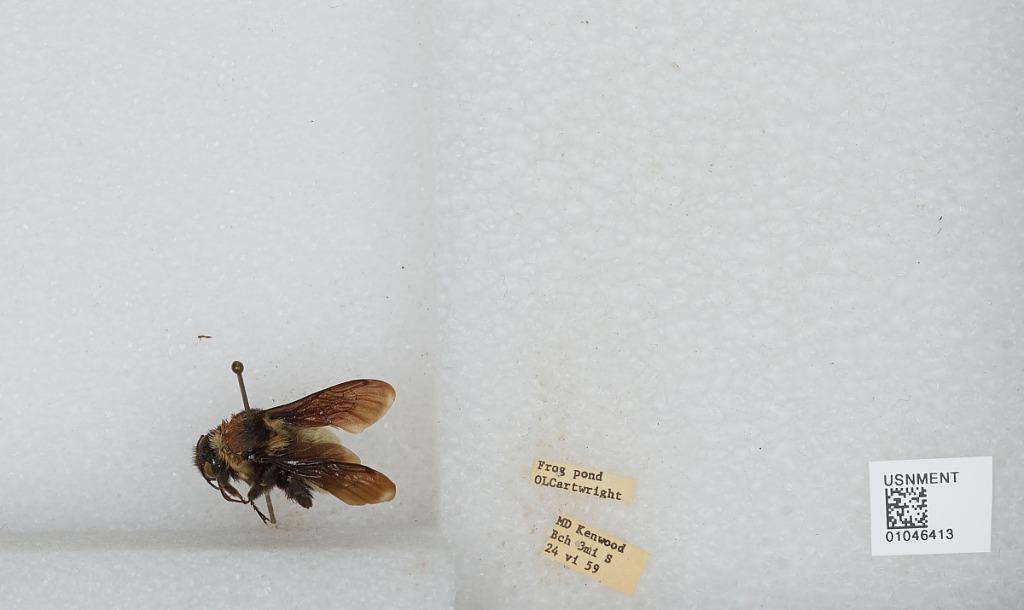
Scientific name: Bombus sp.
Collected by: O. Cartwright
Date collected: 1959-6-24
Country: United States
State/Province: Maryland
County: Calvert
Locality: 3 miles south Kenwood Beach
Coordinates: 38.4775, -76.4886